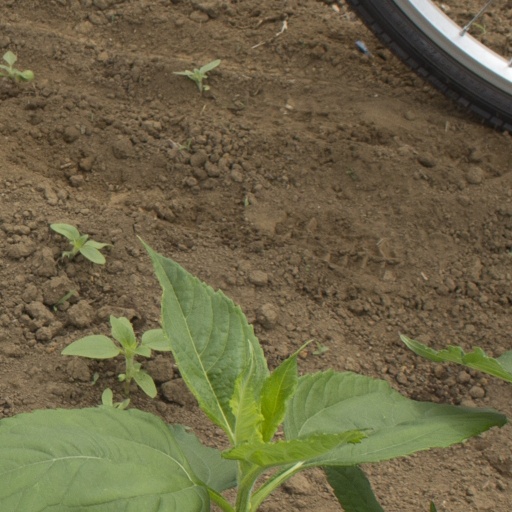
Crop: Jerusalem artichoke